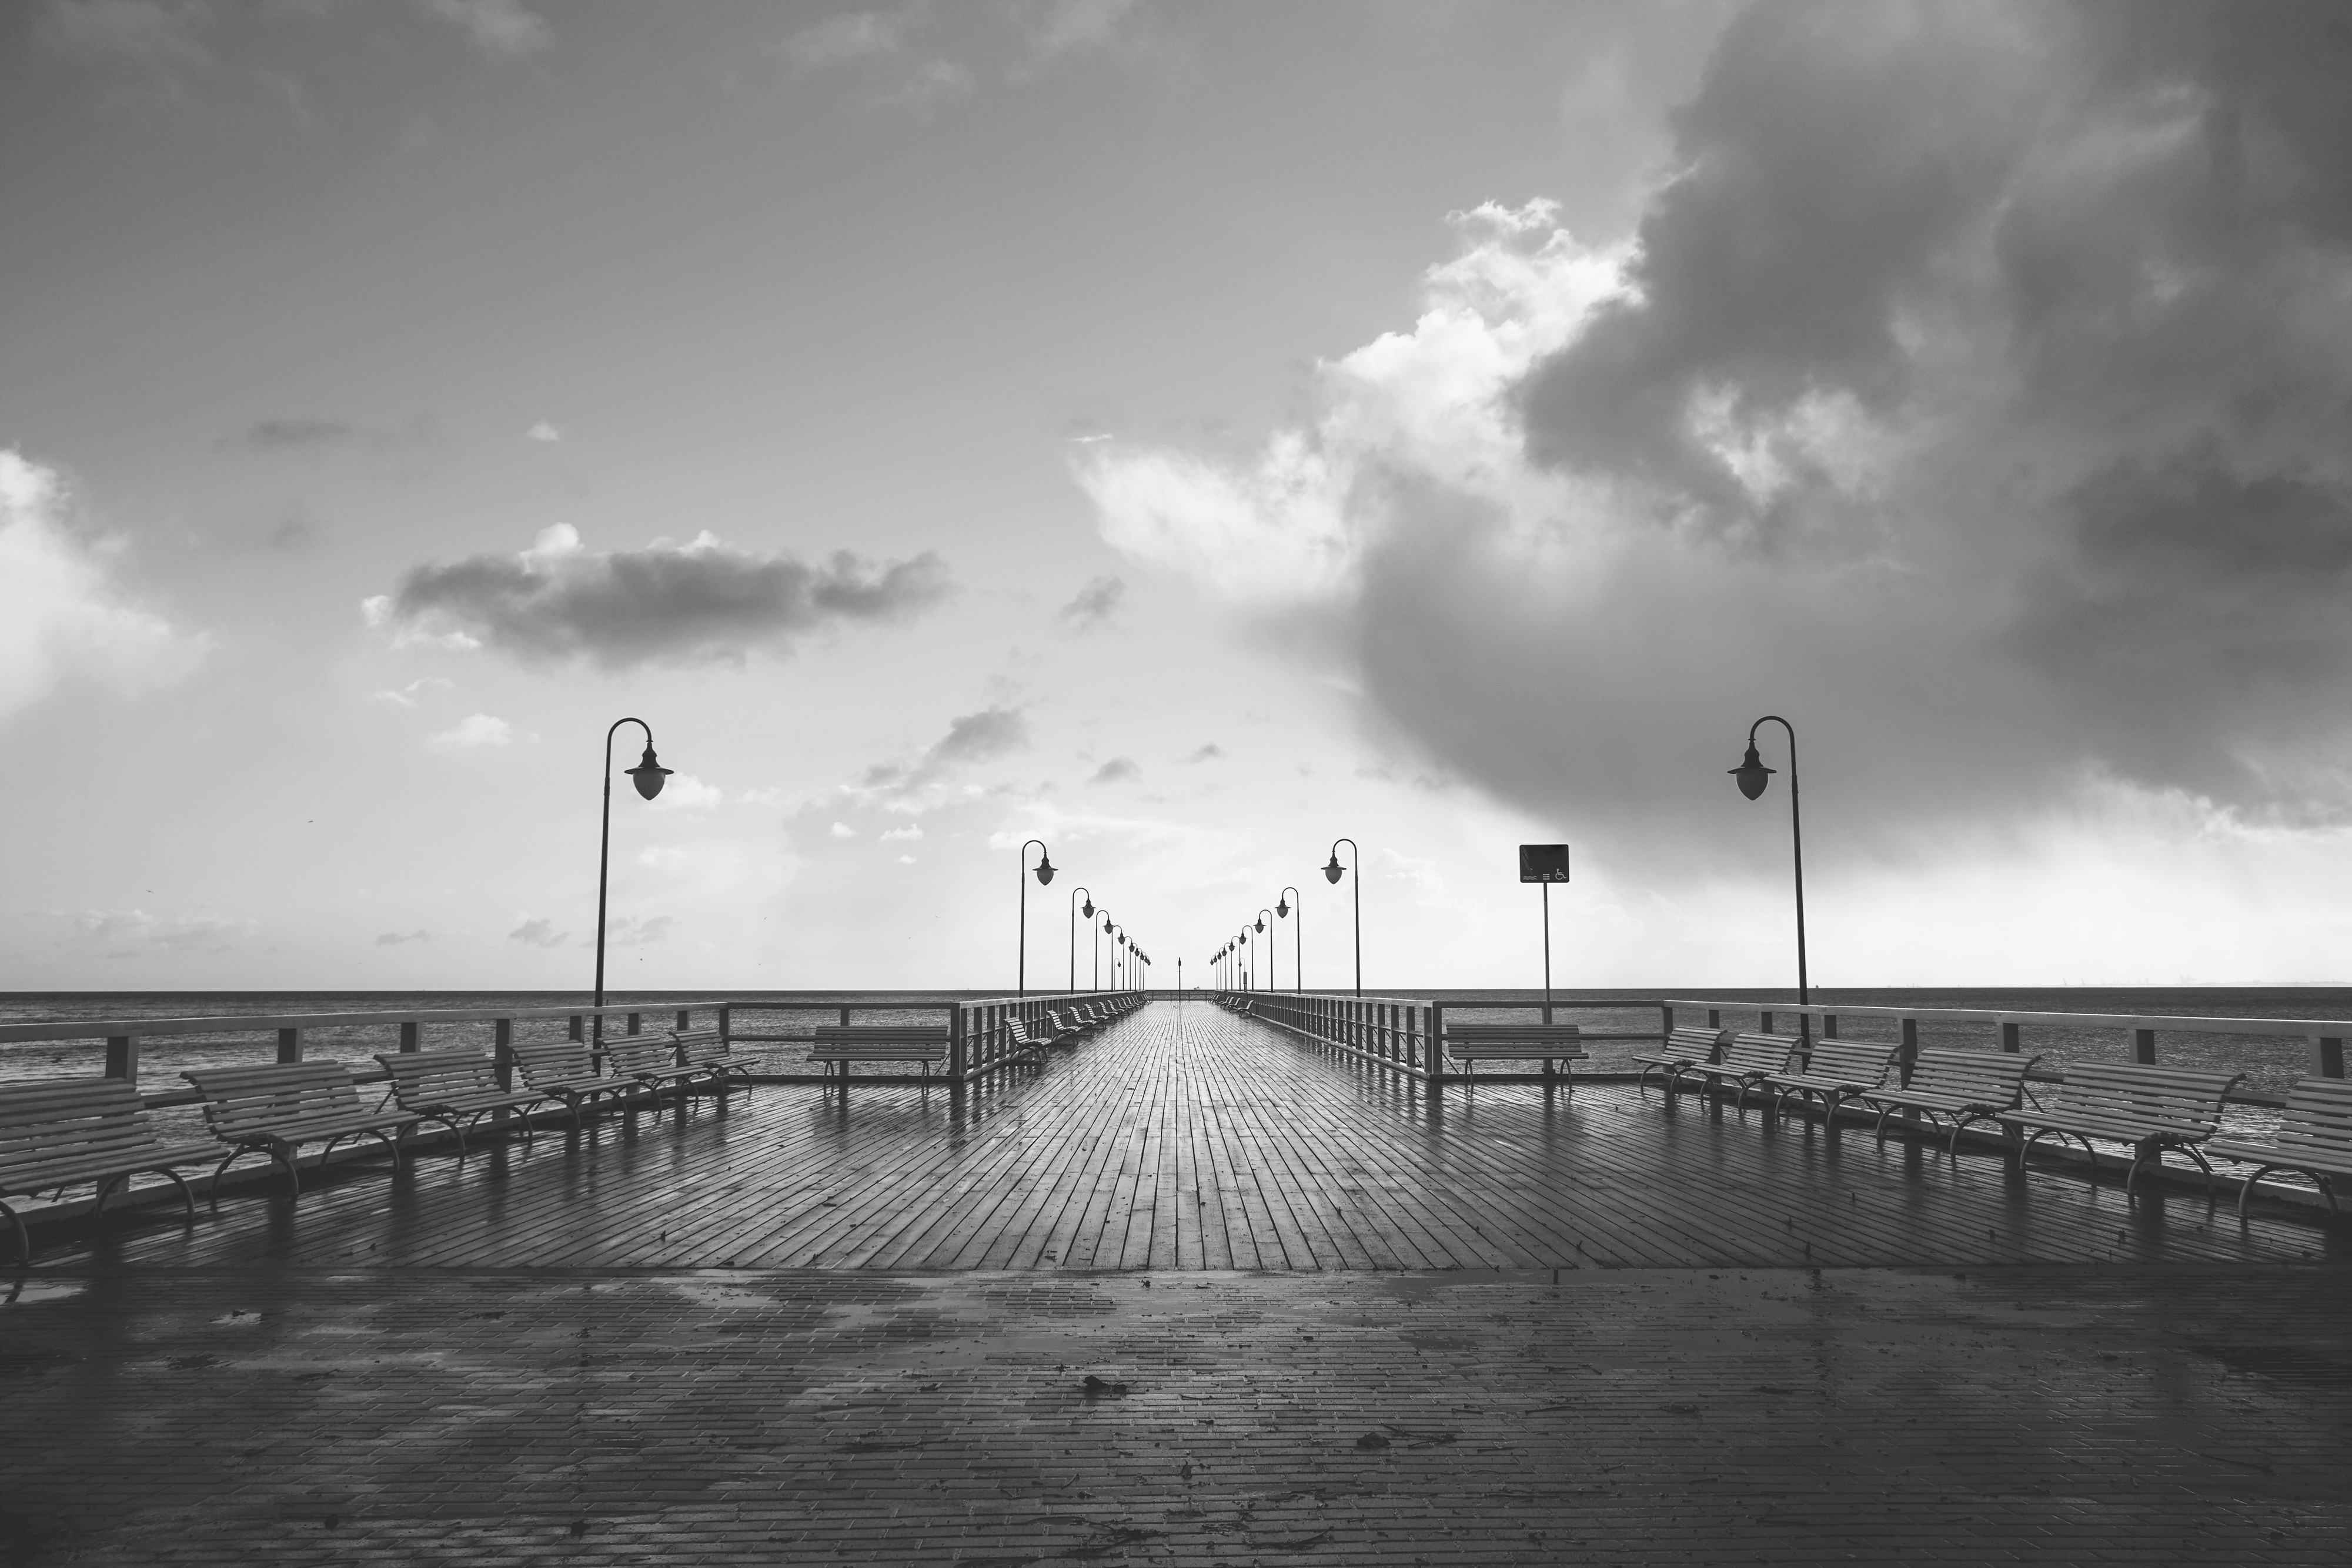
sea, coast, water, path, ocean, horizon, light, fence, cloud, black and white, sky, boardwalk, wood, road, bridge, cloudy, morning, wave, dawn, pier, dark, dusk, walk, line, lantern, reflection, weather, landmark, monochrome, tourism, clouds, relaxation, stormy, wooden, lamps, monochrome photography, atmospheric phenomenon